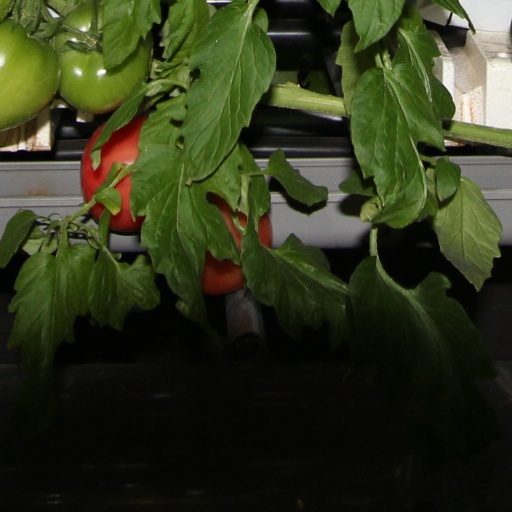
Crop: tomato